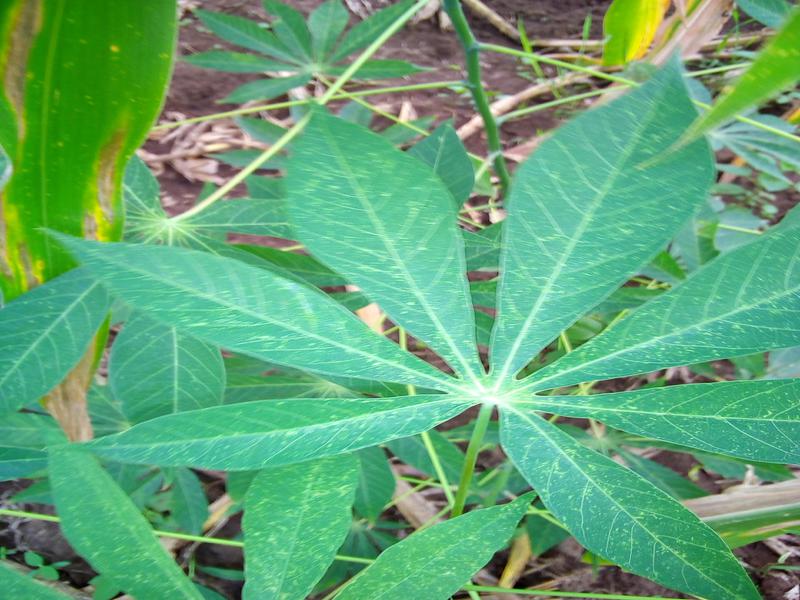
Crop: cassava
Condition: green_mottle